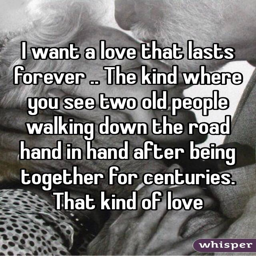
i want a love that lasts forever ... the kind where you see old people walking down the road hand in hand after being together for centuries .